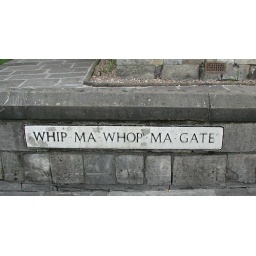
it's the shortest street in town. apparently whippings of both dogs and people went on nearby; priests were involved.